Ursulines

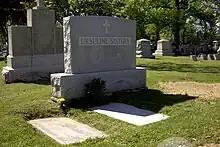
The tombstone of the Ursuline Sisters in Holy Sepulchre Cemetery (New Rochelle, New York)

The Old Ursuline Convent is located in the Vieux Carre (New Orleans' French Quarter). The building now houses the Archdiocese of New Orleans' Archives as well as operating as a tourist attraction/ museum with public tours available almost daily. They had a well established presence as a hospital by the time of the US Revolutionary War. Ursuline sisters treated in the same building both British and United States soldiers wounded in the war. They may have been the first group of women propagating the ideals of diversity in a society, which flowed directly from the teachings of St Ursula and her followers.